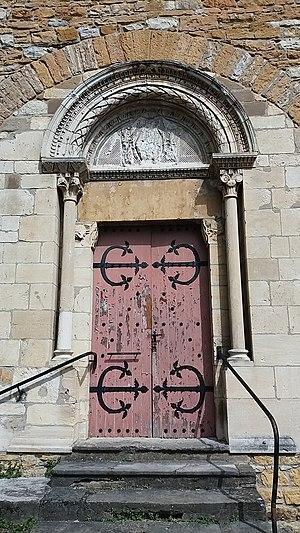
Porte ouest.
L'église Saint-Rambert est une église située dans le 9ᵉ arrondissement de Lyon.